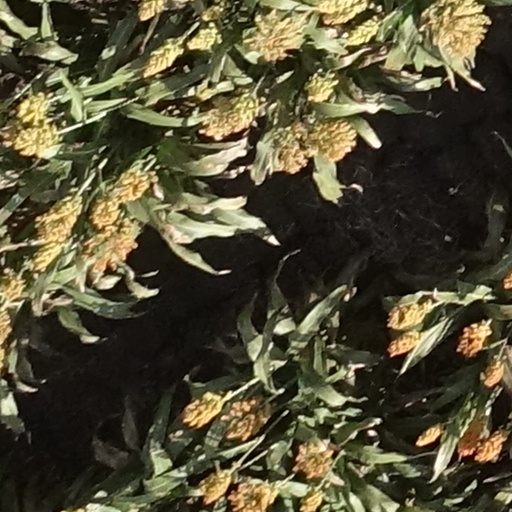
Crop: sorghum